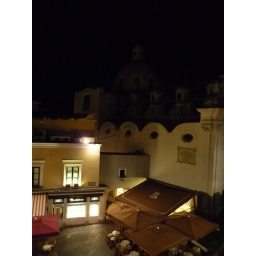
View from the restaurant by the clock tower on Capri